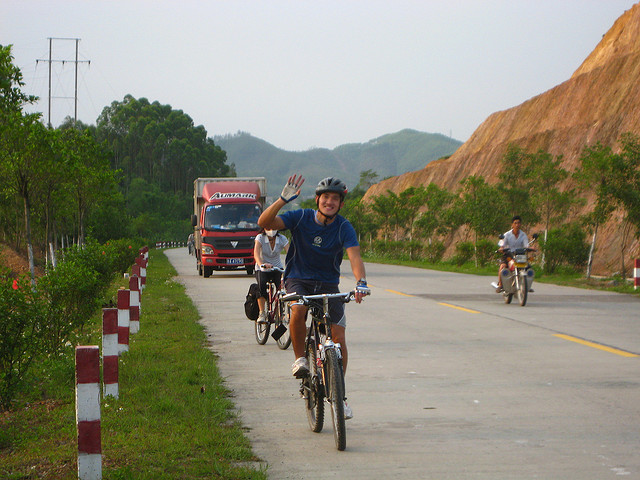
A man riding a bicycle giving a wave as a truck pursues in the background.